History of the Arizona Diamondbacks

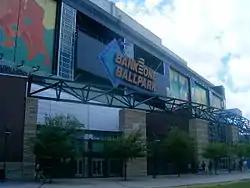
Bank One Ballpark (now Chase Field) in April 2005

Colangelo's bid received strong support from one of his friends, Chicago White Sox and Chicago Bulls owner Jerry Reinsdorf, and media reports say that then-acting Commissioner of Baseball and Milwaukee Brewers founder Bud Selig was also a strong supporter of Colangelo's bid. Plans were also made for a new retractable-roof ballpark, Bank One Ballpark, nicknamed the BOB, (renamed in 2005 to Chase Field) to be built in an industrial/warehouse district on the southeast edge of downtown Phoenix, one block from the Suns' America West Arena (now Footprint Center).